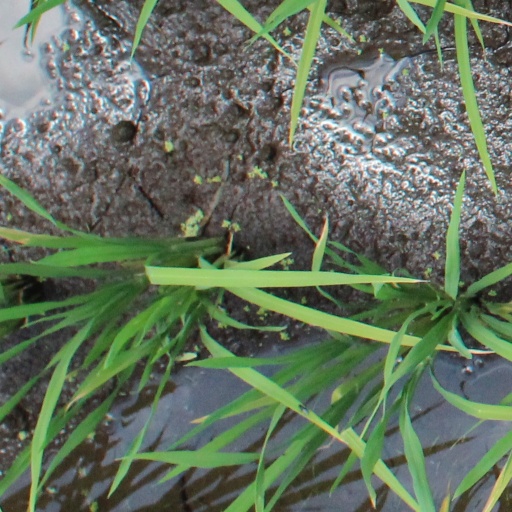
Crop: rice